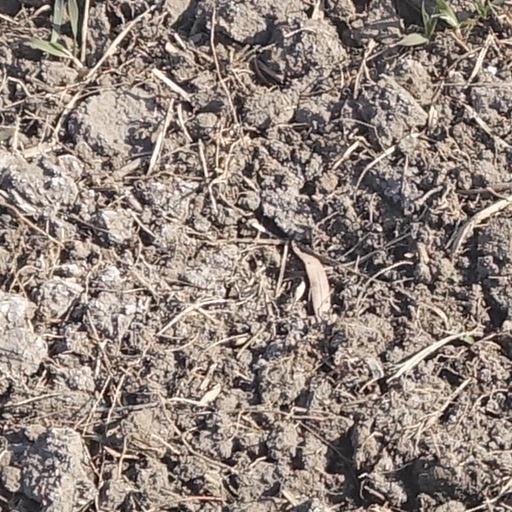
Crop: wheat